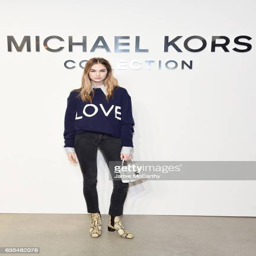
person attends the fall runway show